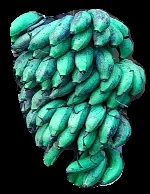
Variety: rasbale
Grade: grade3